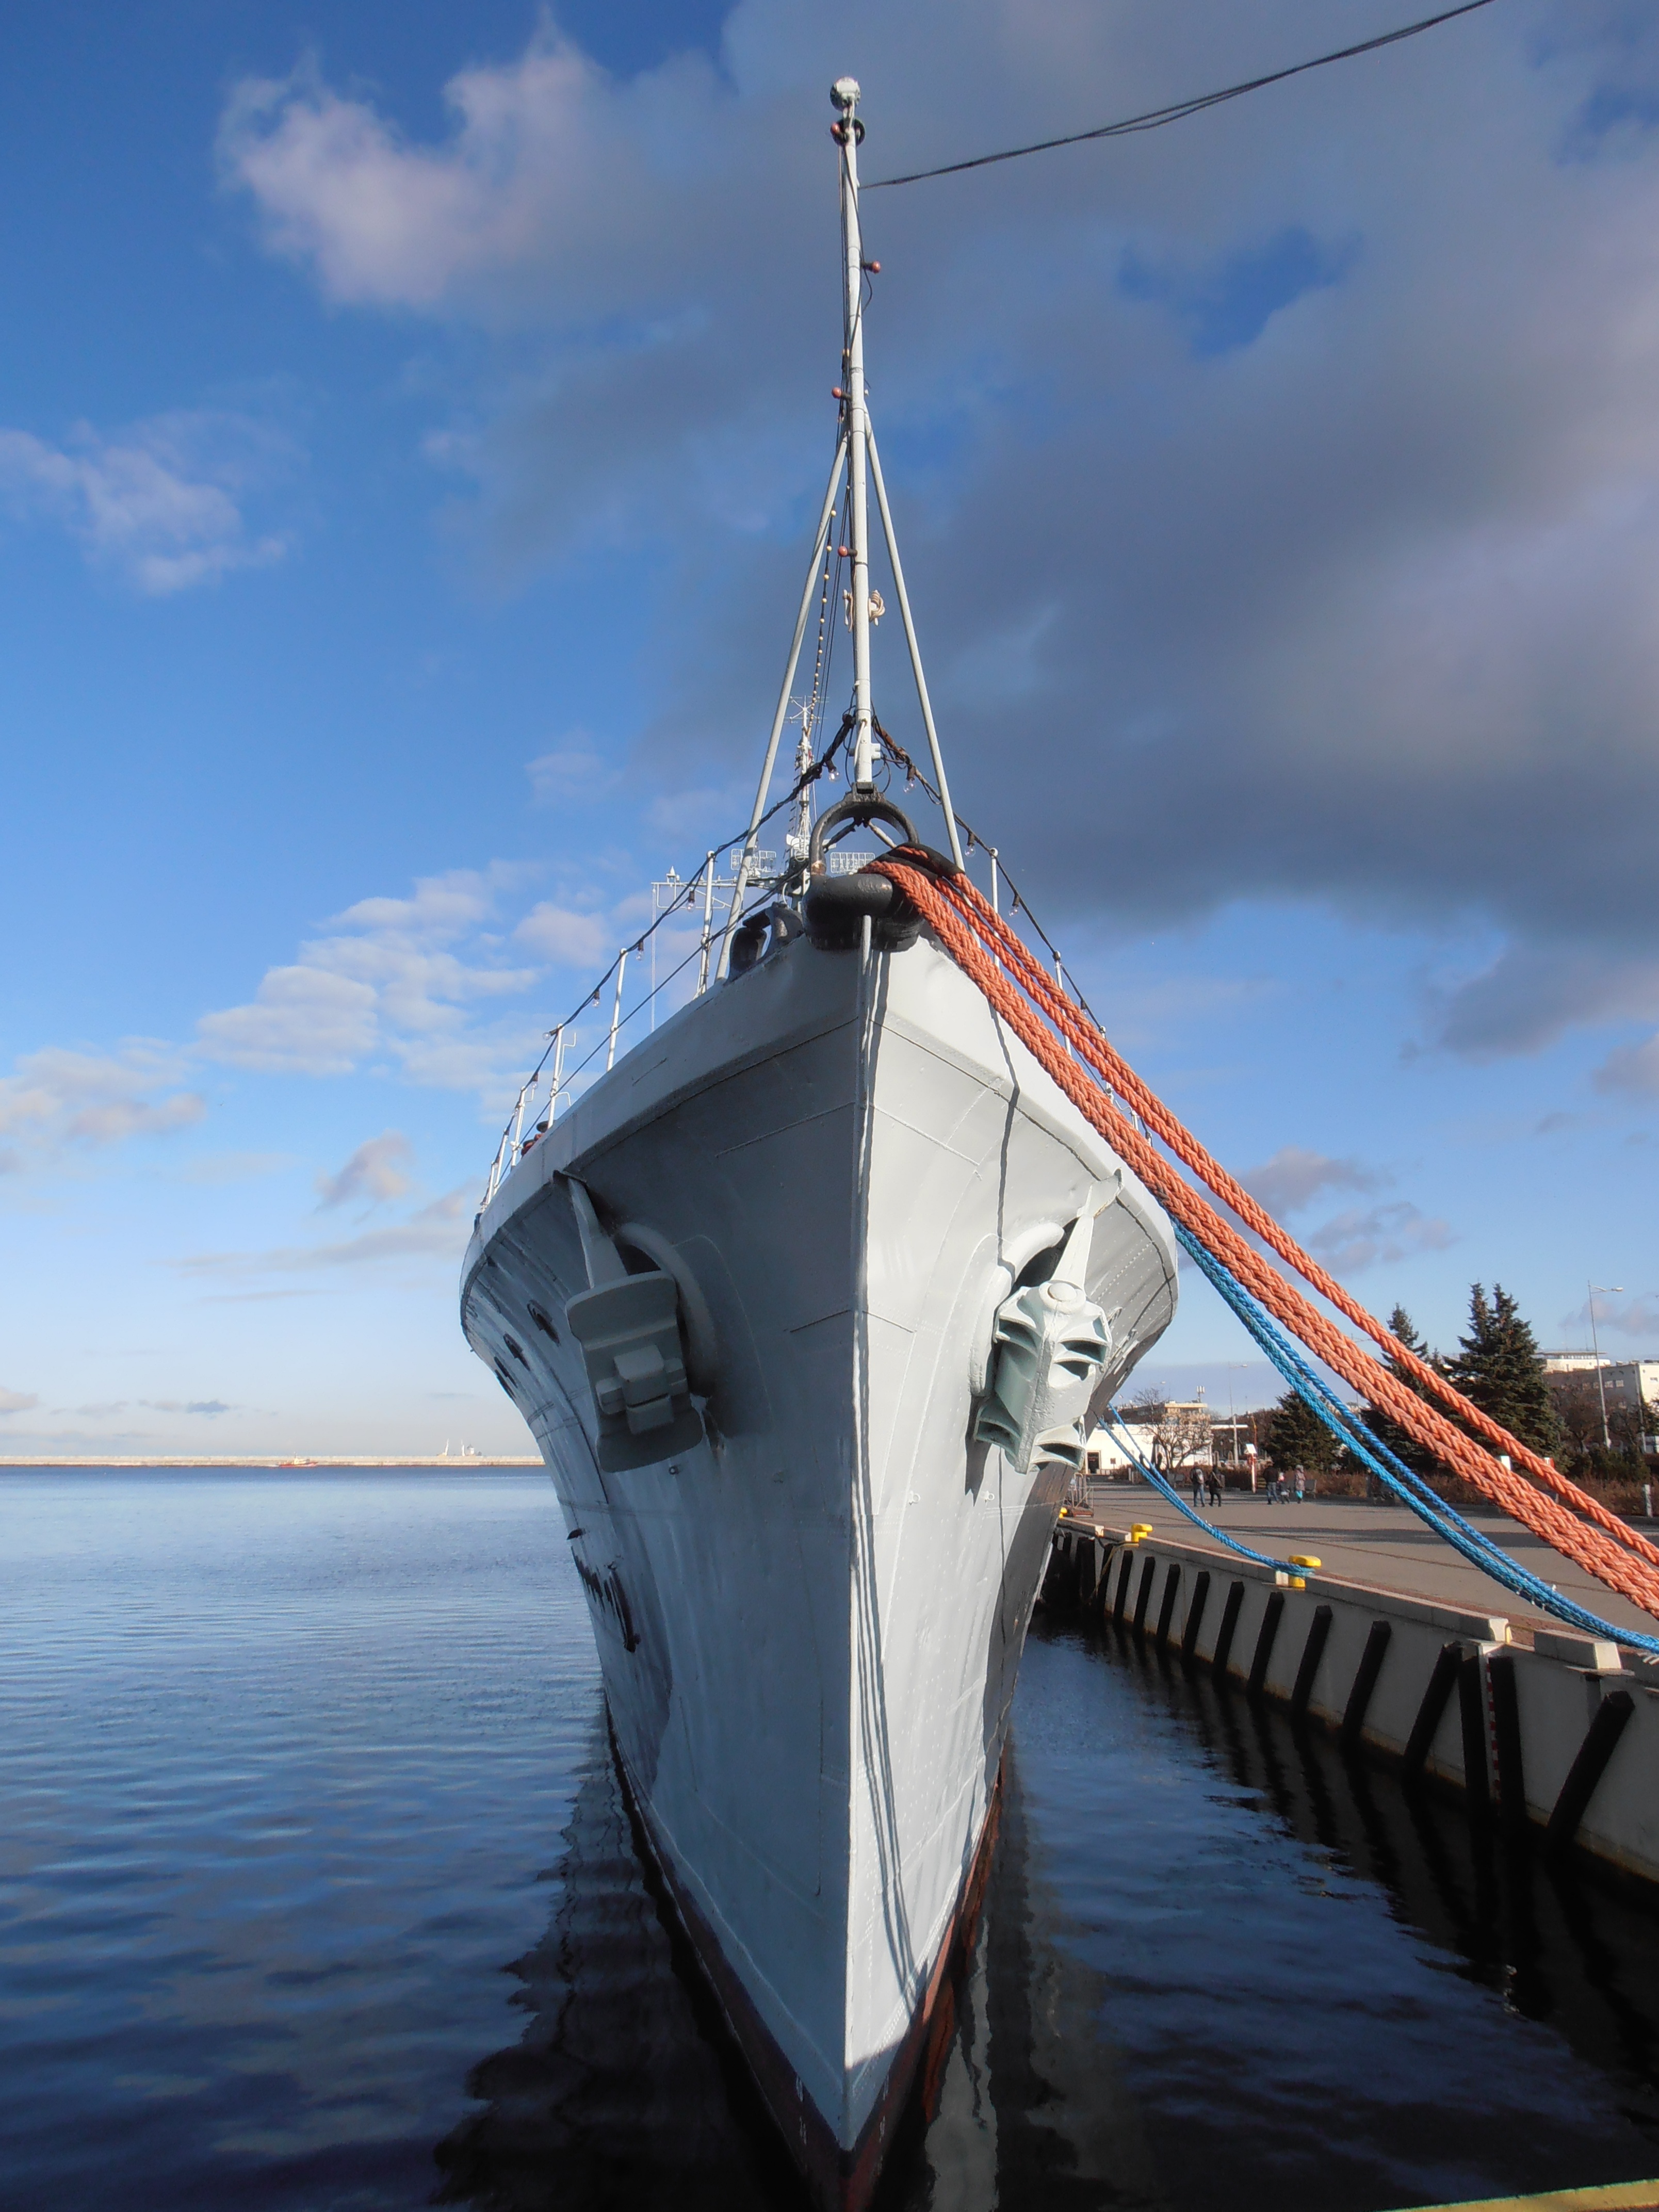
sea, water, boat, ship, vehicle, mast, port, sailboat, haven, sail, watercraft, schooner, gdynia, sailing ship, the coast, the baltic sea, hawser, tall ship, the ship